After the Deluge (painting)

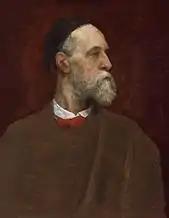
elderly bearded man

George Frederic Watts was born in 1817, the son of a London musical instrument manufacturer. His two brothers died in 1823, and his mother in 1826, giving Watts an obsession with death that lasted throughout his life. Watts was apprenticed as a sculptor at the age of 10, and by his mid-teens was proficient enough as an artist to be earning a living as a portrait painter. At the age of 18 he gained admission to the Royal Academy of Arts, although he disliked their methods and his attendance was intermittent. From 1837, Watts was successful enough to devote himself full-time to painting.